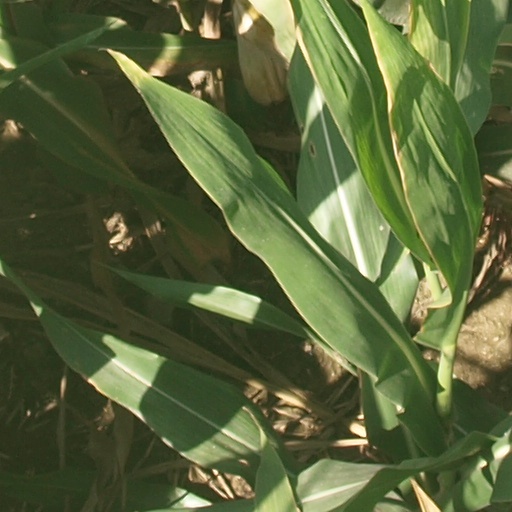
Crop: maize; corn